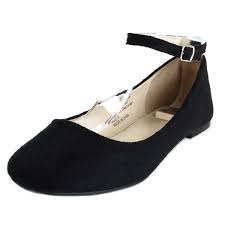
Label: Ballet Flat